Vileišis Palace

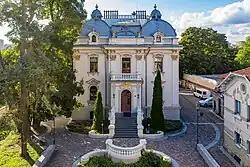
Facade of the palace

Vileišis Palace is a Neo-baroque style architectural ensemble in Vilnius, Lithuania, built for Petras Vileišis. Vileišis was a prominent Lithuanian engineer, political activist, publisher, and philanthropist who commissioned the palace in 1904 and supervised its construction. The ensemble consists of a main house, a guesthouse, and an outbuilding. It currently houses the Institute of Lithuanian Literature and Folklore. It was renovated during the early 2000s.